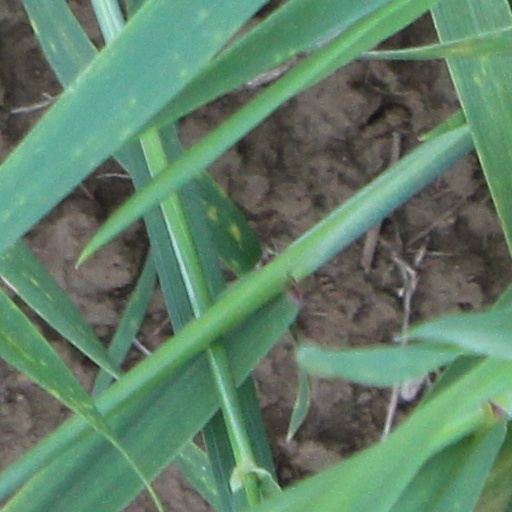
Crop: wheat